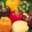
Label: sweet_pepper